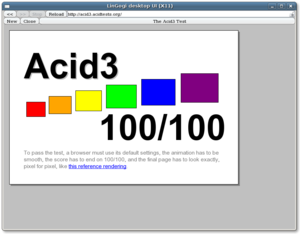
Opera 9 ayant 100/100 au test Acid3